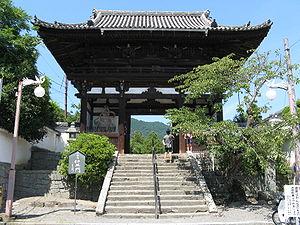
Le Taima-dera est un temple bouddhiste situé à Katsuragi, préfecture de Nara au Japon, fondé en 612 par le prince impérial Maroko, frère du prince Shotoku. Le temple est déplacé à son emplacement actuel en 681 par le petit-fils du prince Maroko et sert de temple principal, ou honzan de la secte Hosso à présent disparue. Le principal objet de vénération du temple est le Yakushi mais l'attraction la plus populaire est le Taima Mandala, représentation picturale de la Terre pure et lieu de pèlerinage pour les bouddhistes de la Terre pure.